Downtown Tacoma

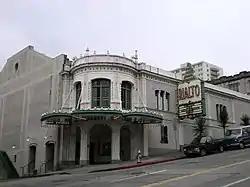
The Rialto Theater, in the heart of downtown Tacoma

Downtown is the central business district of Tacoma, Washington, United States, located in the inner Northeast section of the city. It is approximately bounded east-west by A Street and Tacoma Avenue, and north-south by South 7th Street and South 25th Street. The center of downtown is the intersection of 9th and Broadway.